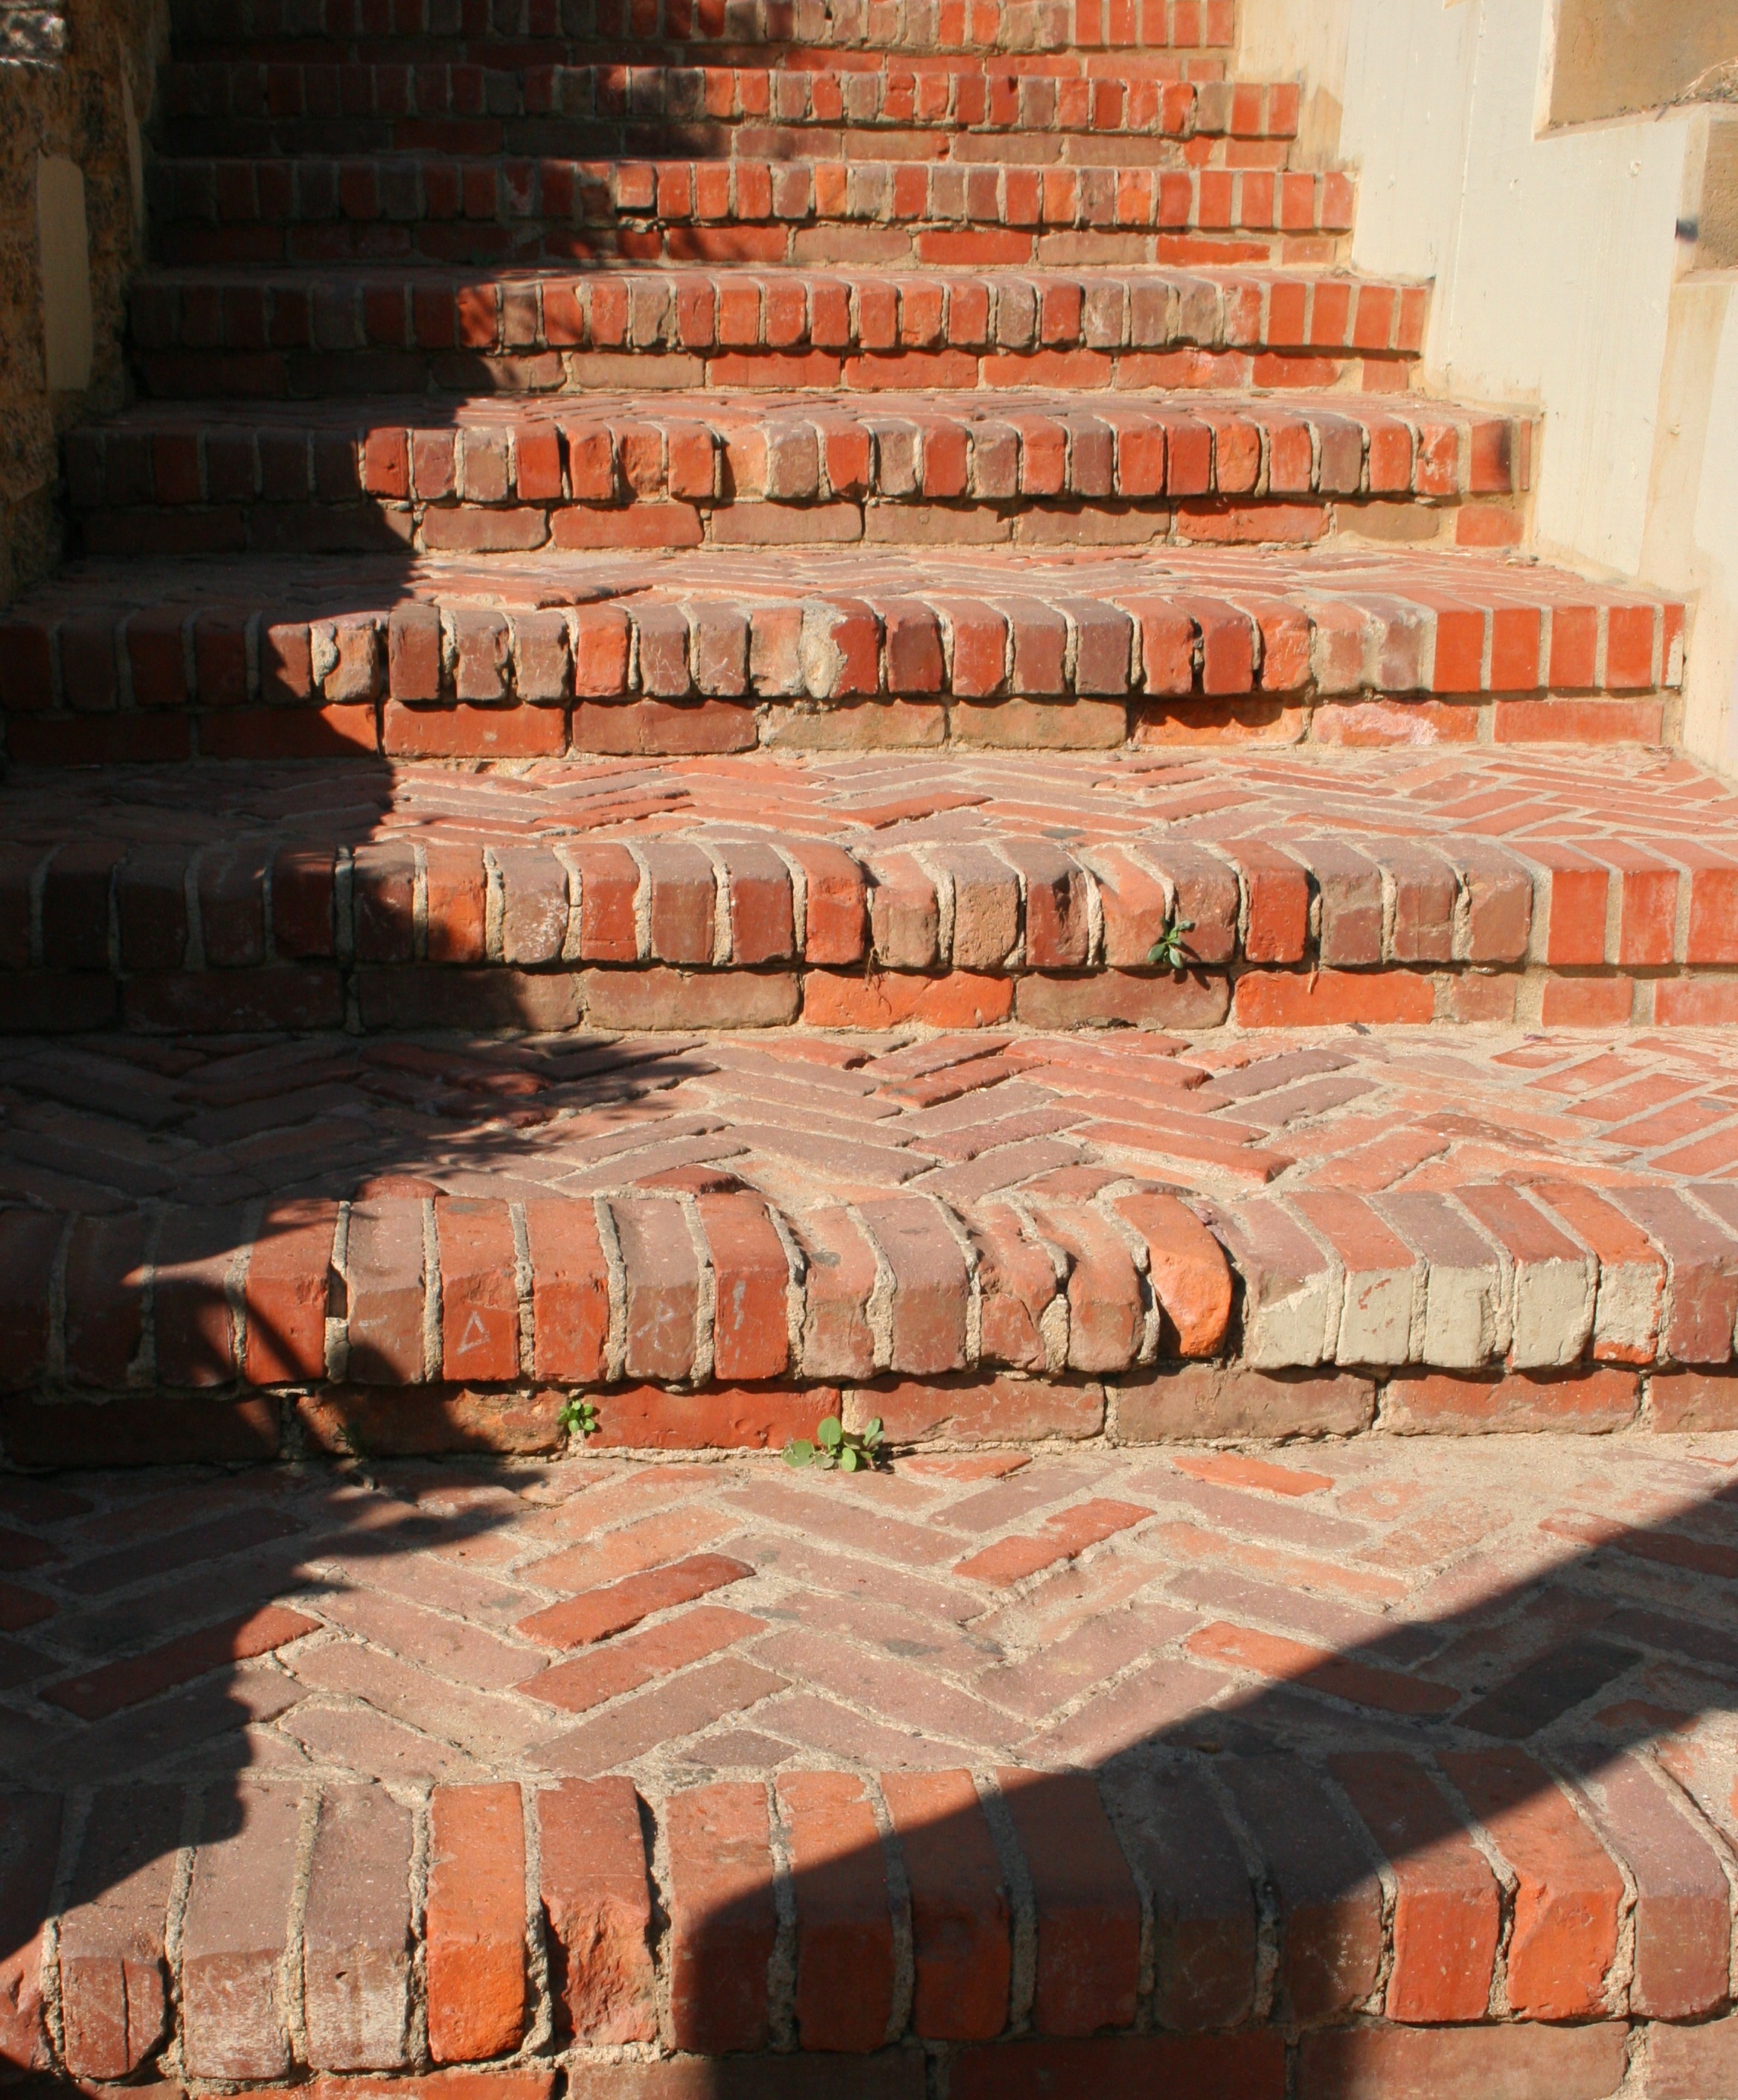
path, pathway, rock, structure, wood, stair, floor, wall, staircase, construction, stairway, brick, material, temple, stairs, carving, brickwork, ancient history